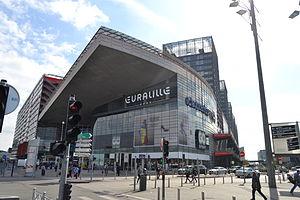
Le parvis du centre commercial Euralille
Westfield Euralille, couramment appelé Centre commercial Euralille, est un centre commercial français, implanté au centre de la ville de Lille entre les deux gares de Lille-Europe et Lille-Flandres. Le centre commercial est composé d'un hypermarché Carrefour ainsi que de 120 boutiques et restaurants. Il est géré par la société Espace Expansion, filiale du groupe Unibail-Rodamco-Westfield. Le bâtiment est réalisé par l'architecte Jean Nouvel dans le cadre d'Euralille, 3ᵉ quartier d'affaires de France après Paris et Lyon. Il s'agit du deuxième centre commercial de la région et l'un des plus importants centres commerciaux de France.